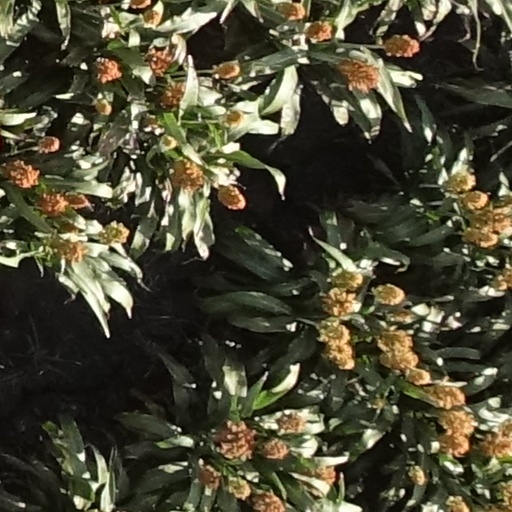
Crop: sorghum